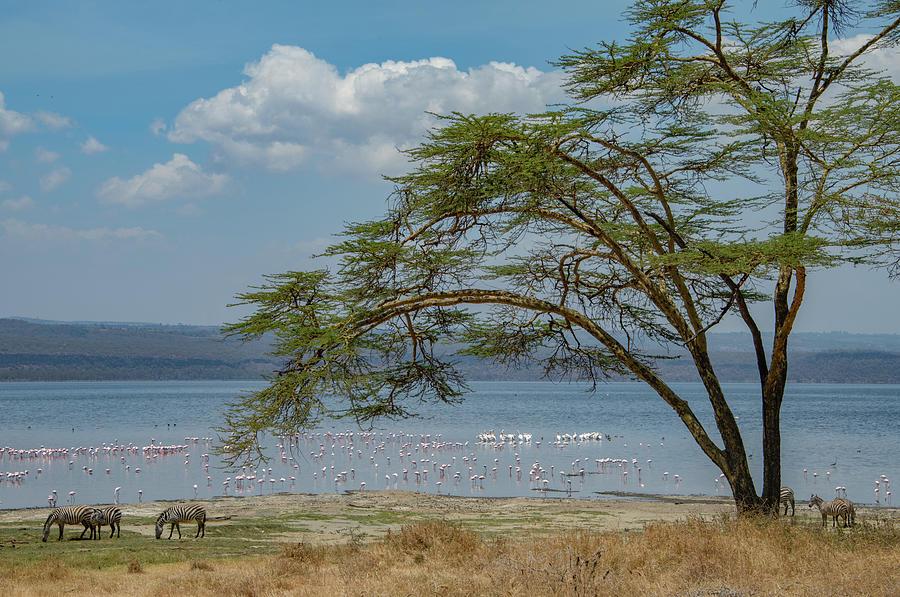
Eneo la wazi mbembezoni mwa ufukwe wa bahari, ardhi yenye udongo uliokakamaa na nyasi zenye kijani kibichi huku kukiwa na wanyama mbalimbali pamoja na ndege katika eneo hilo pembezoni, kukiwa na mti mkubwa wenye kijani kibichi chini ya mti huo kuna wanyama pia.